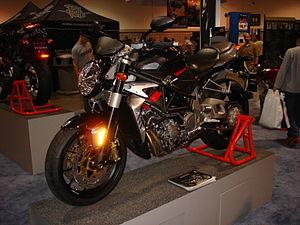
La Brutale est un modèle de motocyclette produite par la firme italienne MV Agusta.